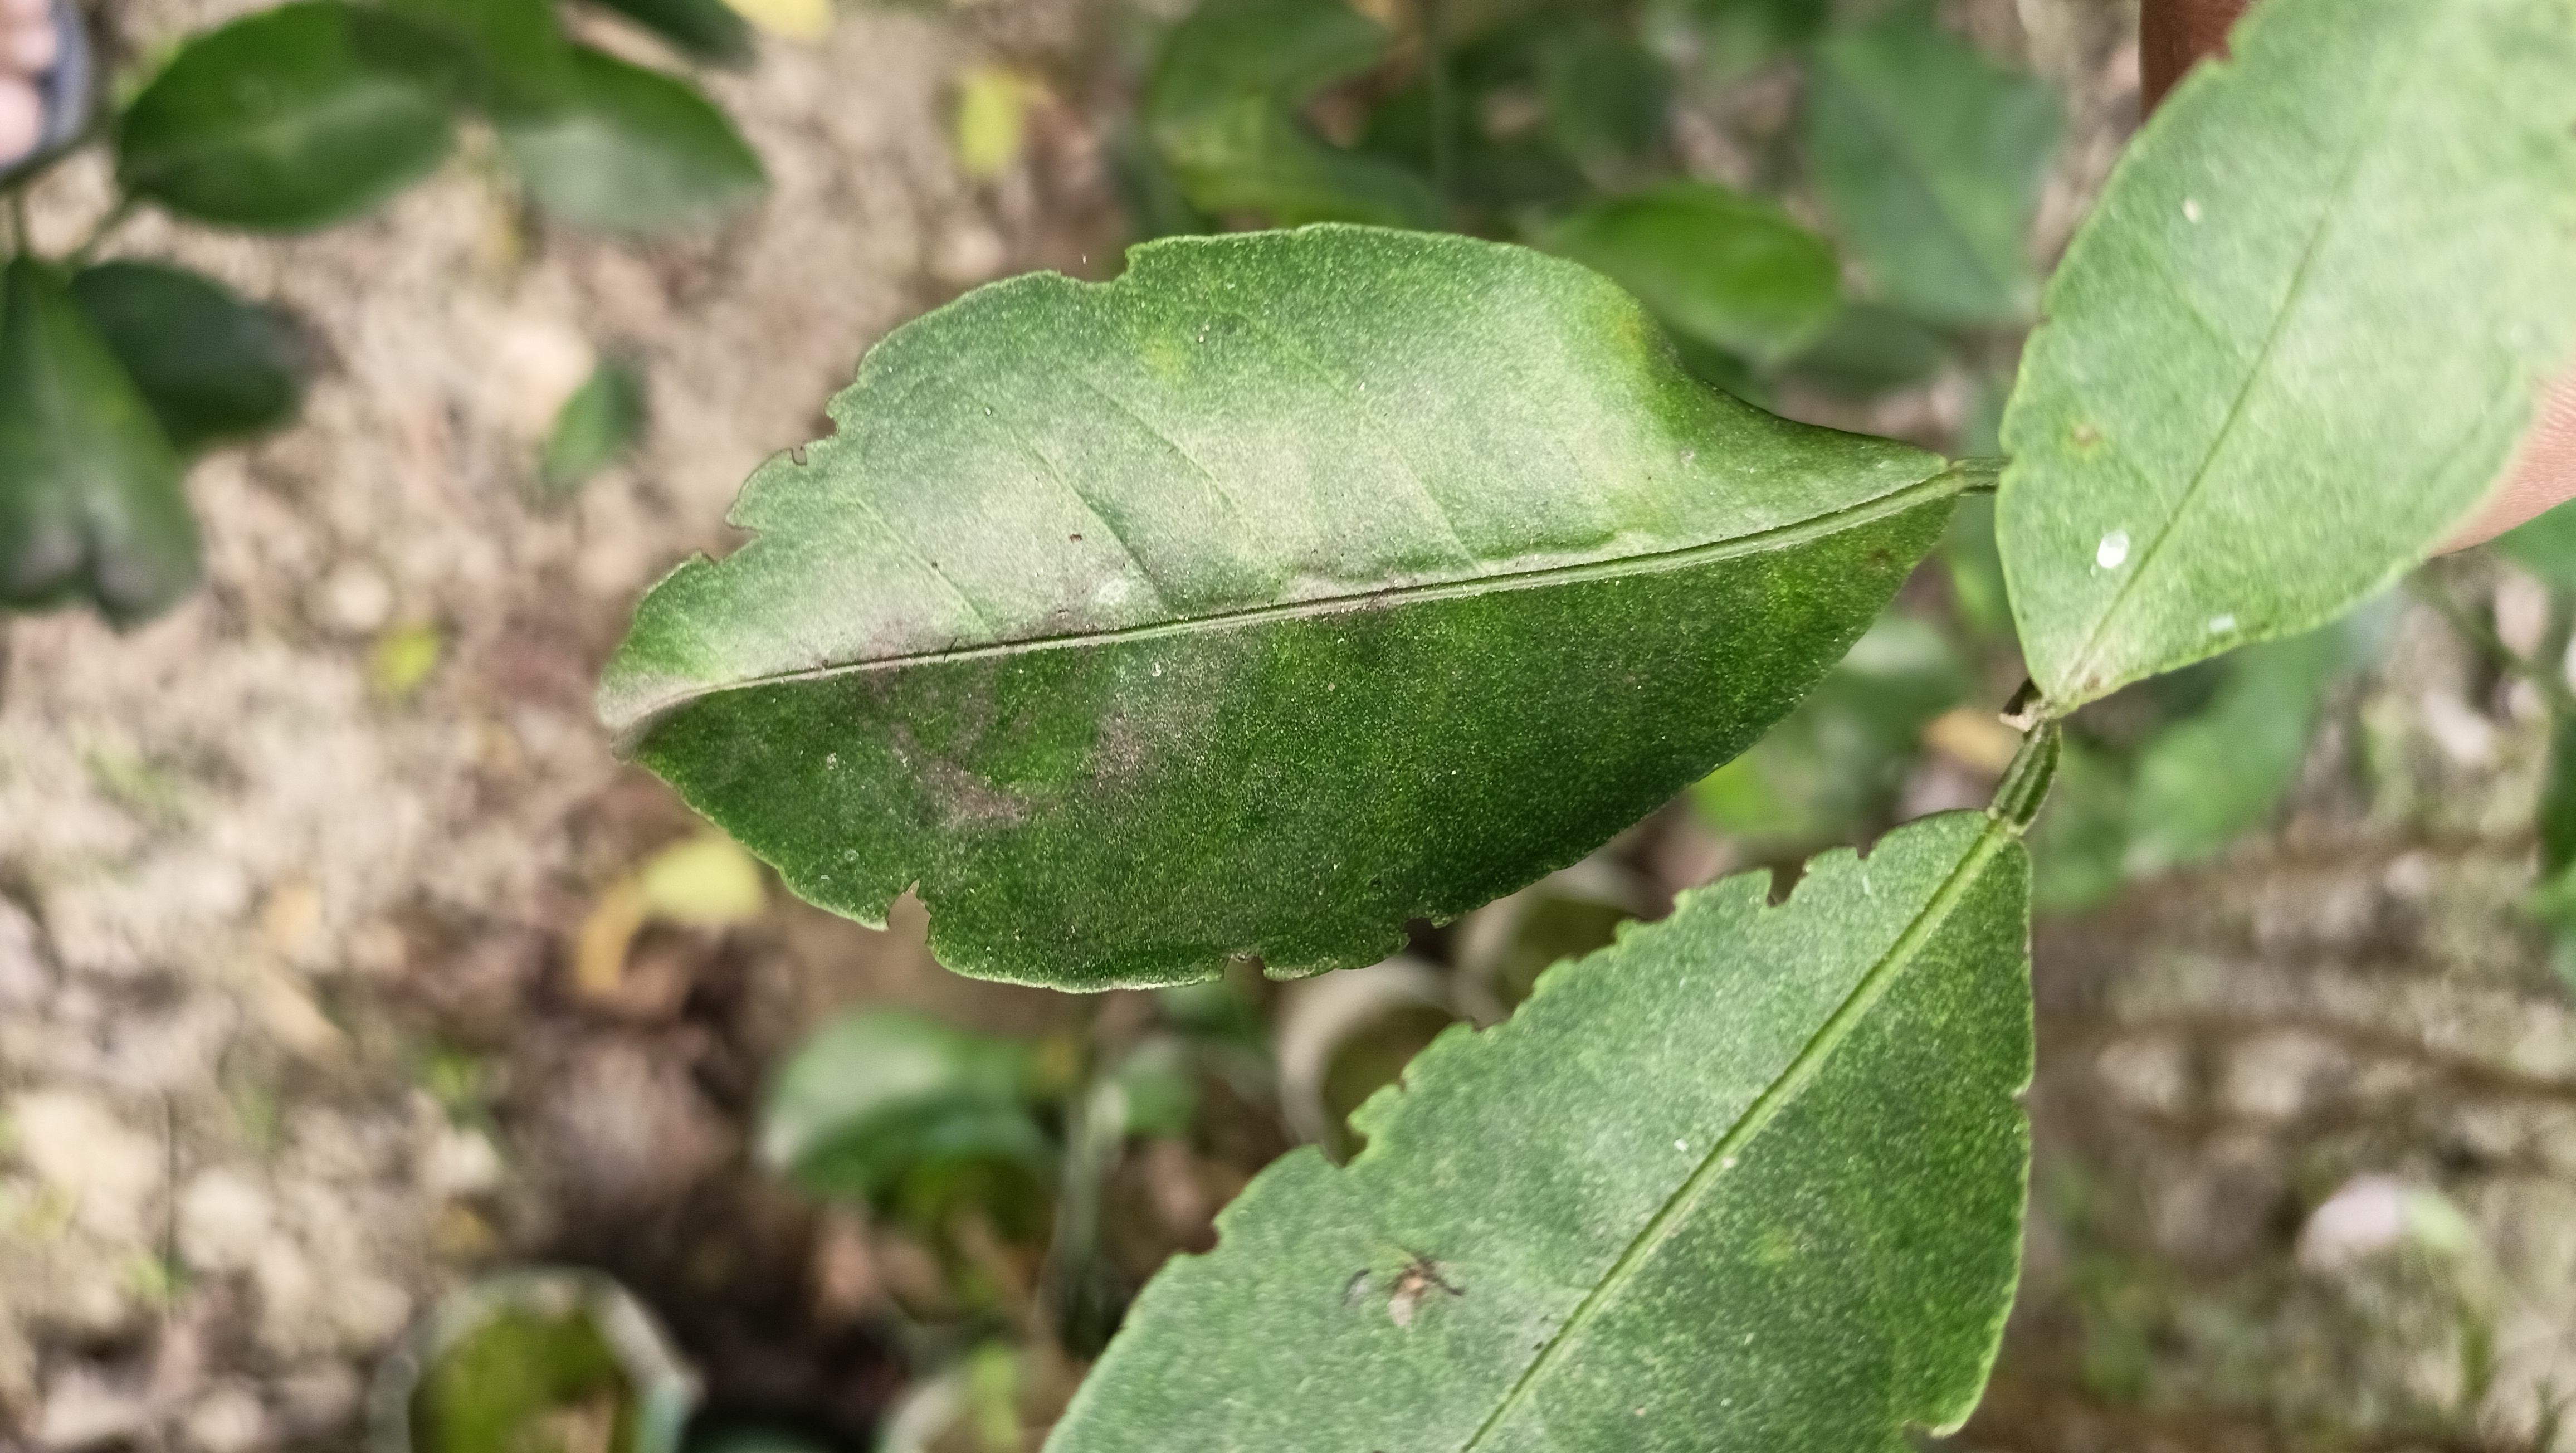
Mandarin leaf variety: China Mishti